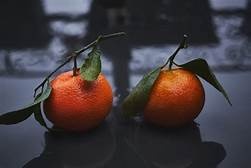
Label: mandarine